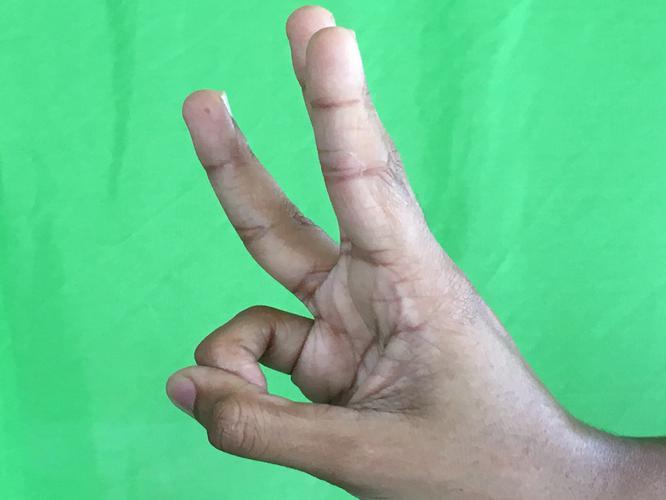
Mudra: Trishulam
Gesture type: single_hand